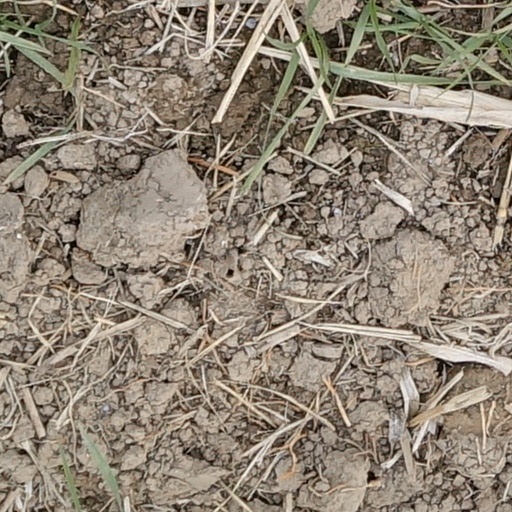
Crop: wheat